August von Trott zu Solz

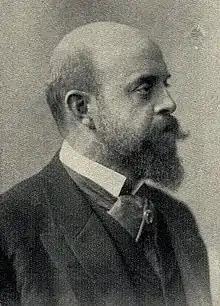
August von Trott zu Solz (1909)

August Bodo Wilhelm Clemens Paul von Trott zu Solz (29 December 1855 – 27 October 1938) was a German politician.